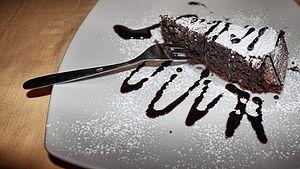
La torta caprese est un gâteau au chocolat et aux amandes d’origine italienne, plus précisément de l’île de Capri, qui lui a donné son nom. Sans farine, il peut être consommé par les personnes intolérantes au gluten.